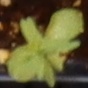
Label: Flax